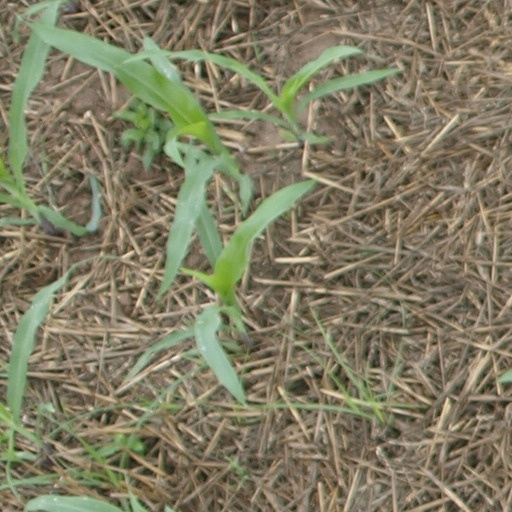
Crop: maize; corn